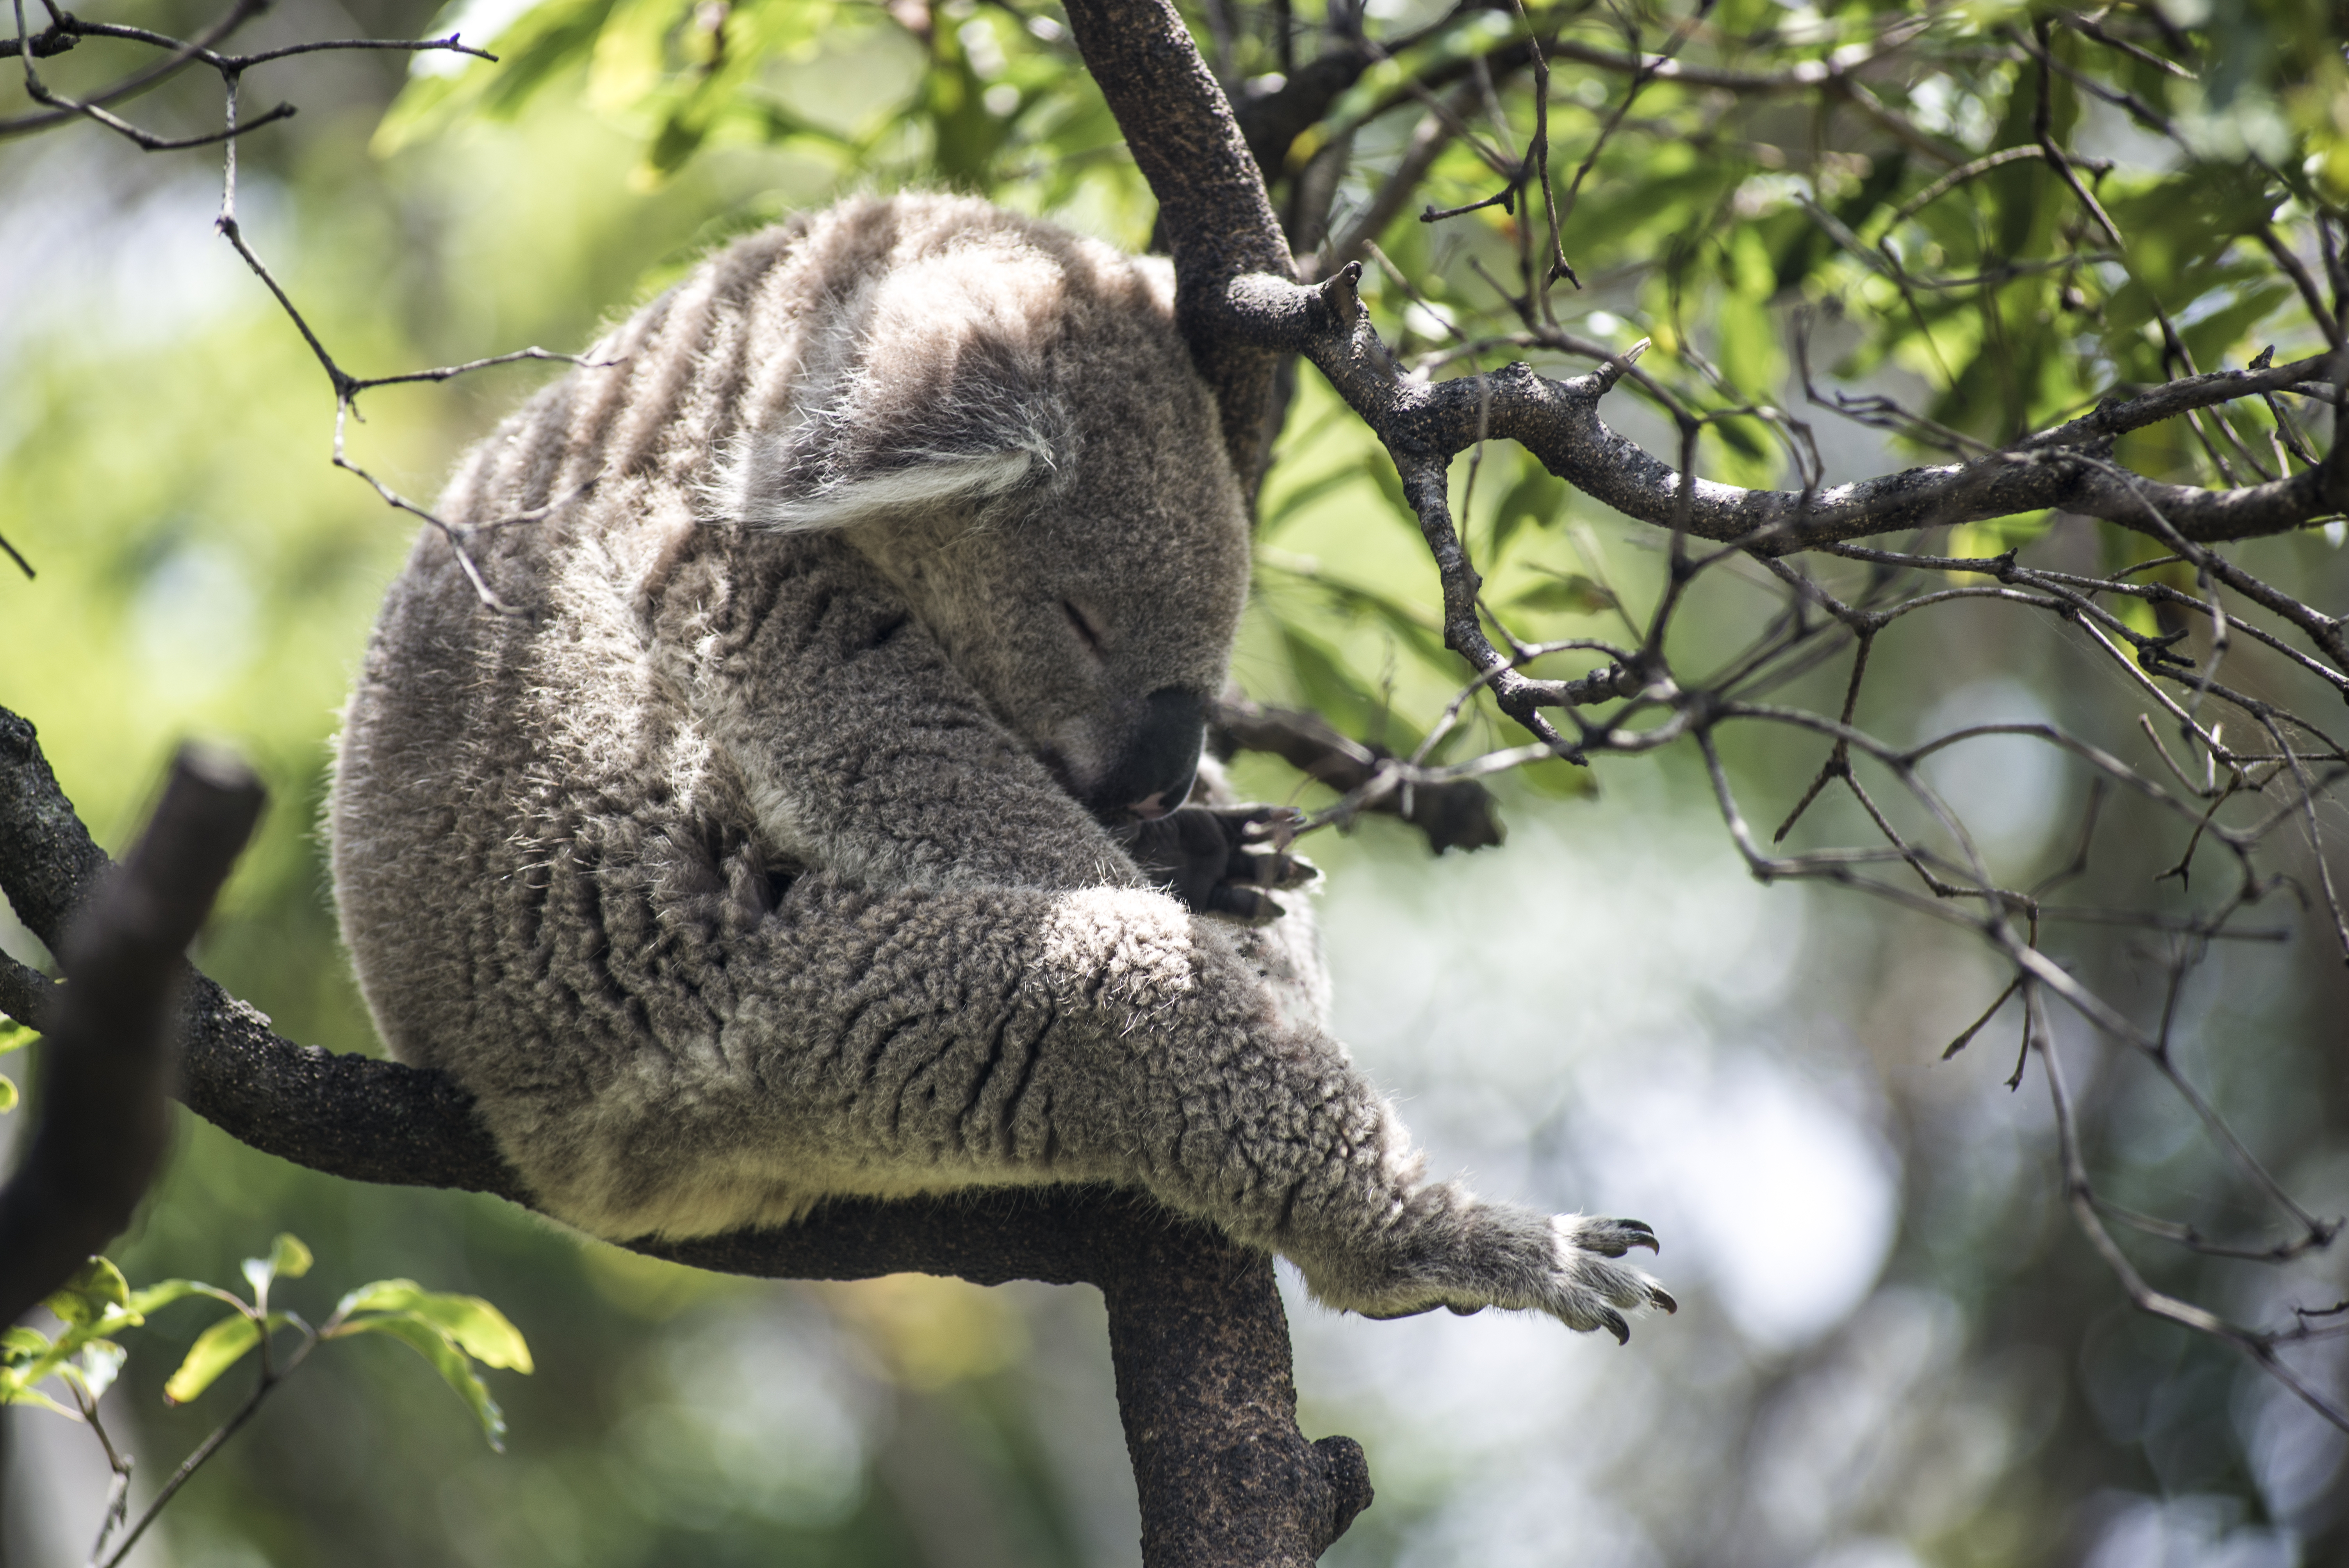
tree, branch, animal, wildlife, zoo, sleeping, mammal, fauna, vertebrate, koala, asleep